Bief-du-Fourg

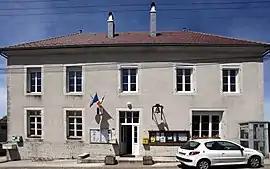
The town hall in Bief-du-Fourg

Bief-du-Fourg is a commune in the Jura department in the region of Bourgogne-Franche-Comté in eastern France.